Audible (film)

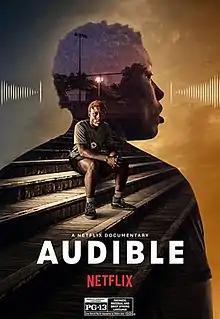
Promotional poster

Audible is a 2021 American short documentary film made for Netflix and directed by Matthew Ogens. It was nominated for Best Documentary Short at the 94th Academy Awards.